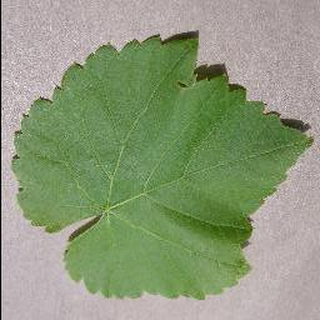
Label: healthy_grape